Diamond

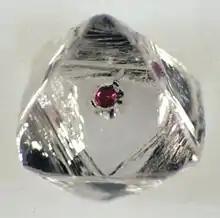
Red garnet inclusion in a diamond

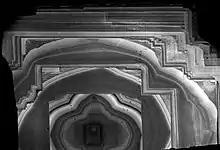
Age zones in a diamond

Most gem-quality diamonds come from depths of 150–250 km in the lithosphere. Such depths occur below cratons in "mantle keels", the thickest part of the lithosphere. These regions have high enough pressure and temperature to allow diamonds to form and they are not convecting, so diamonds can be stored for billions of years until a kimberlite eruption samples them.